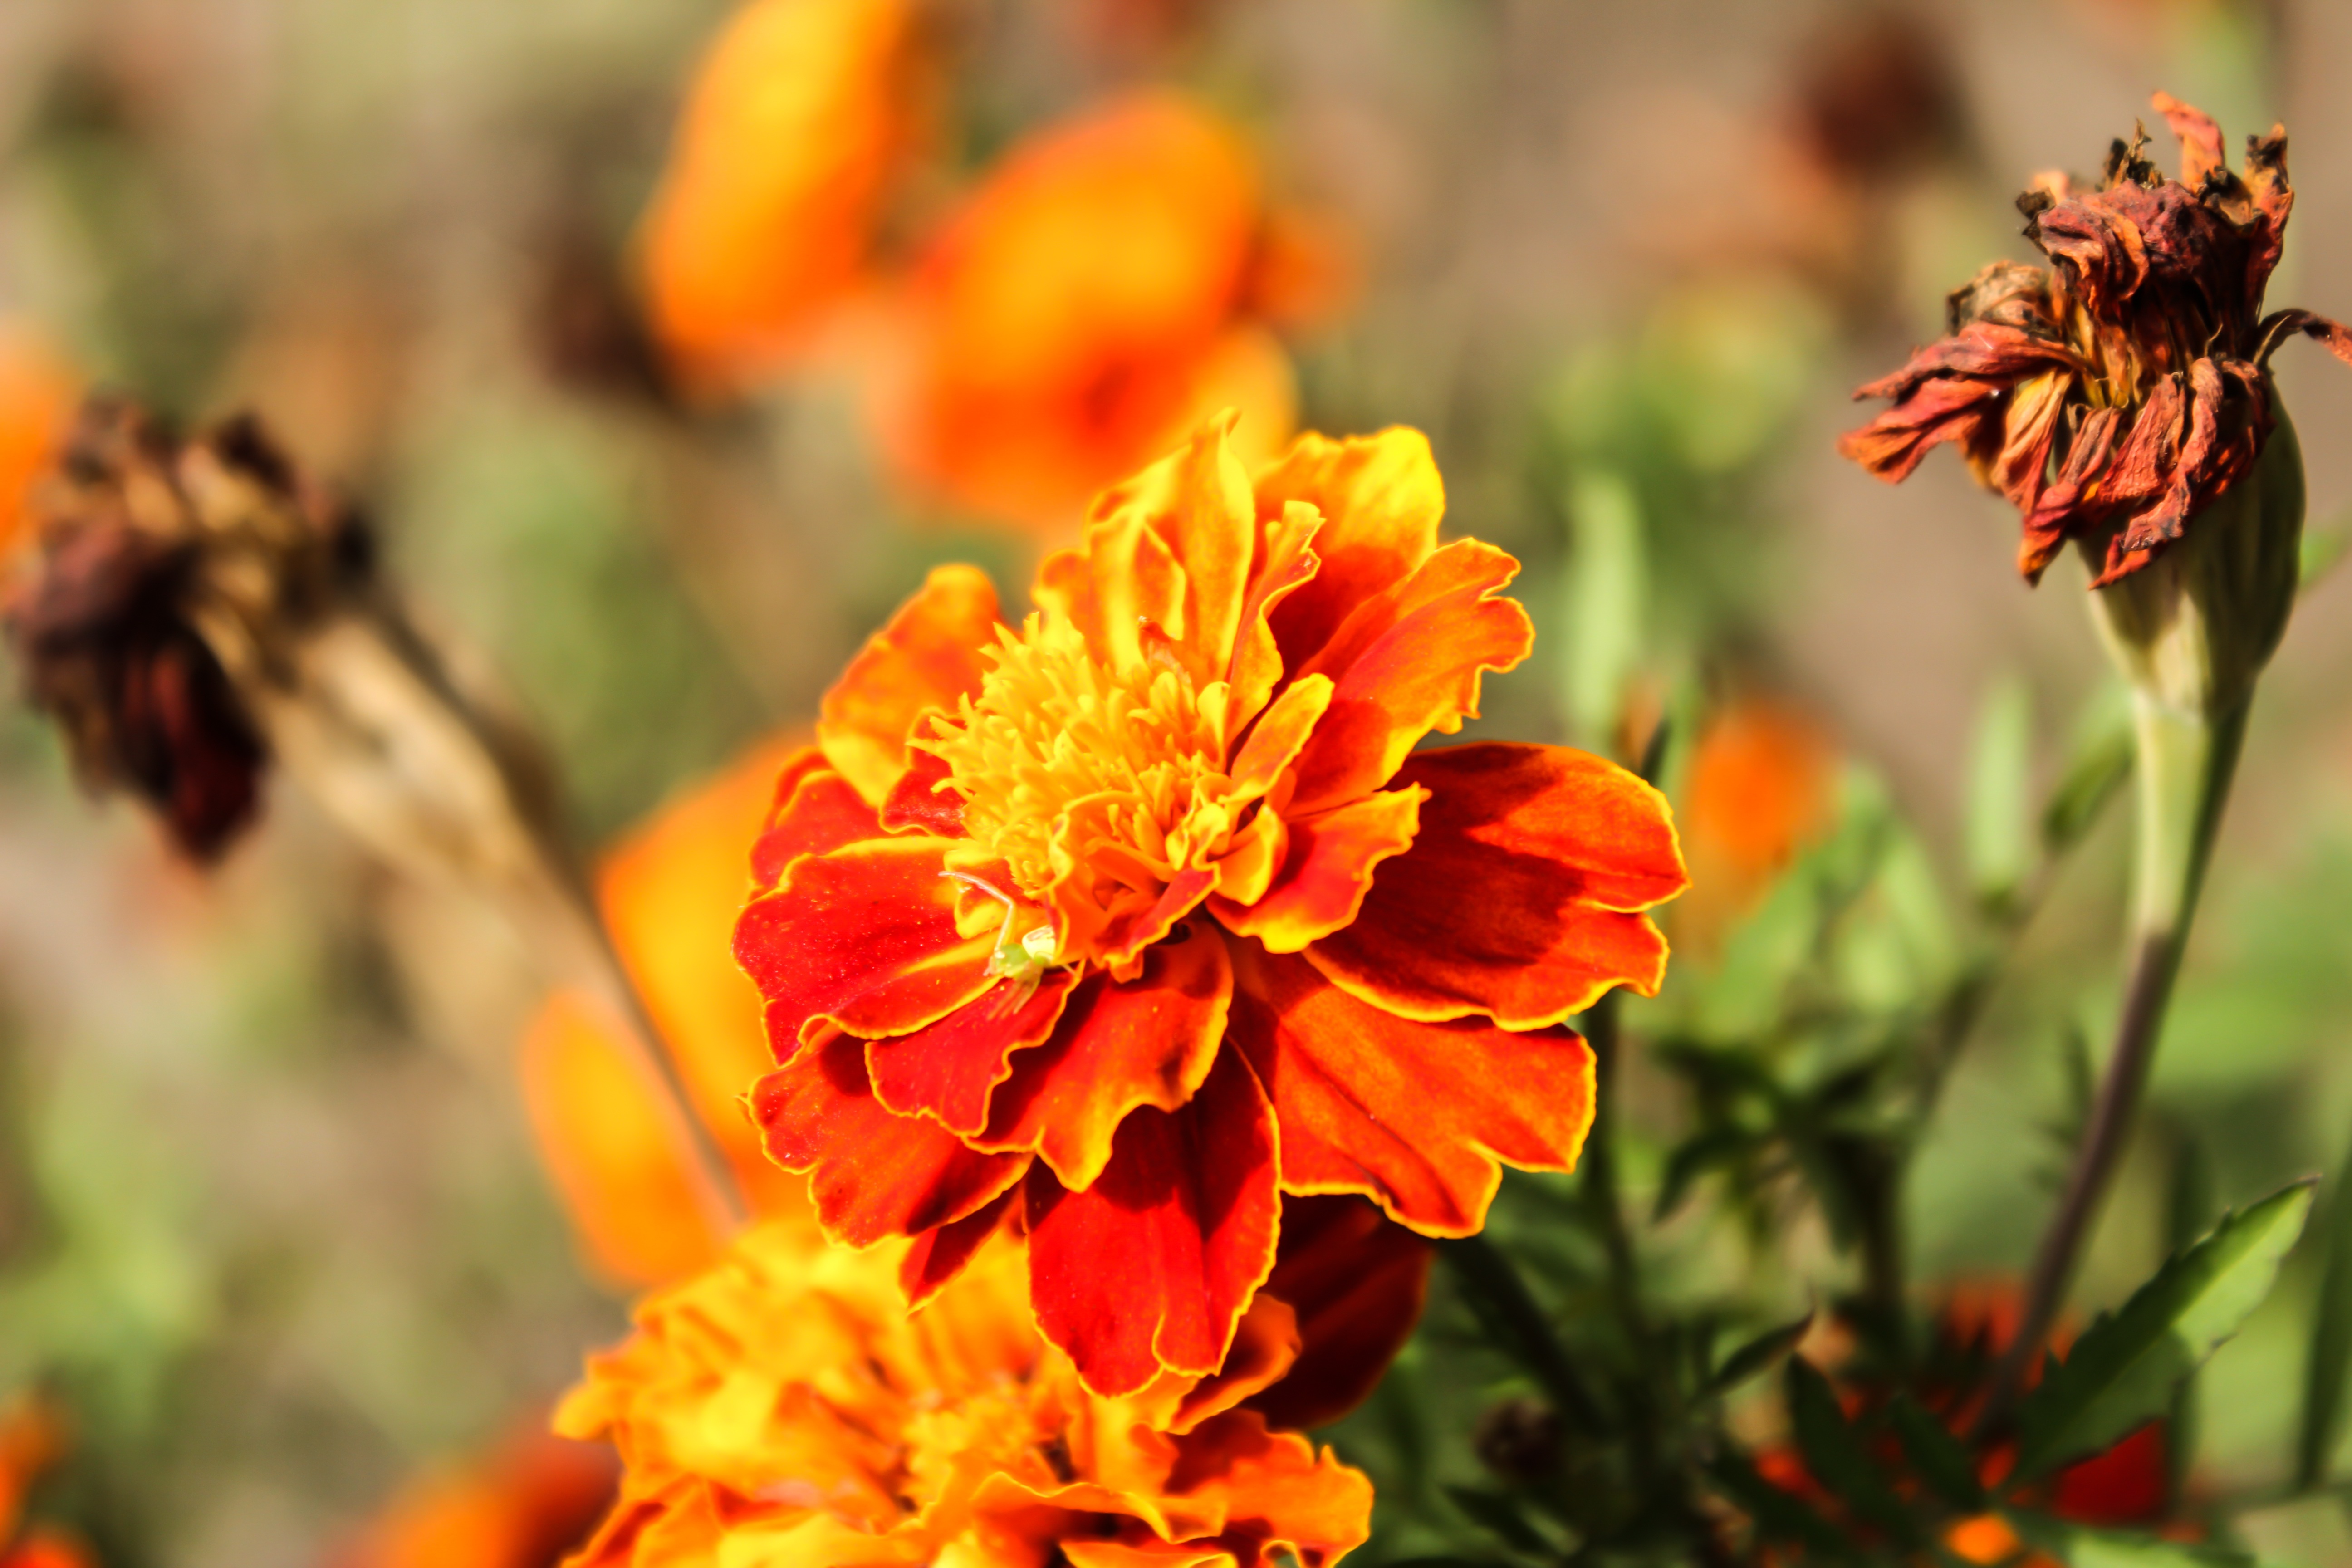
nature, blossom, plant, leaf, flower, petal, orange, autumn, botany, colorful, yellow, garden, flora, yellow flower, wildflower, close up, petals, nectar, macro photography, flowering plant, annual plant, land plant